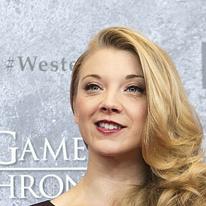
Age: 30